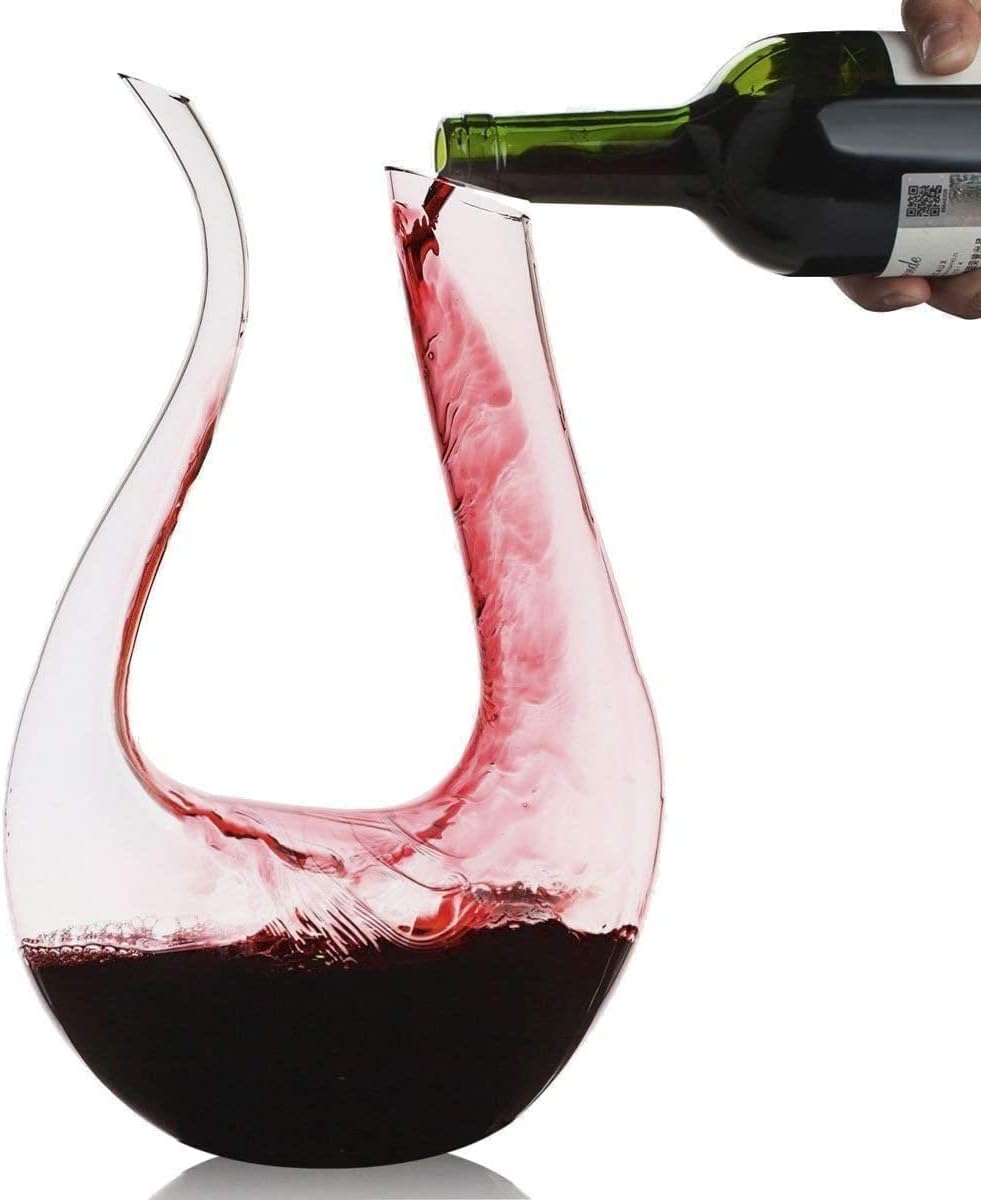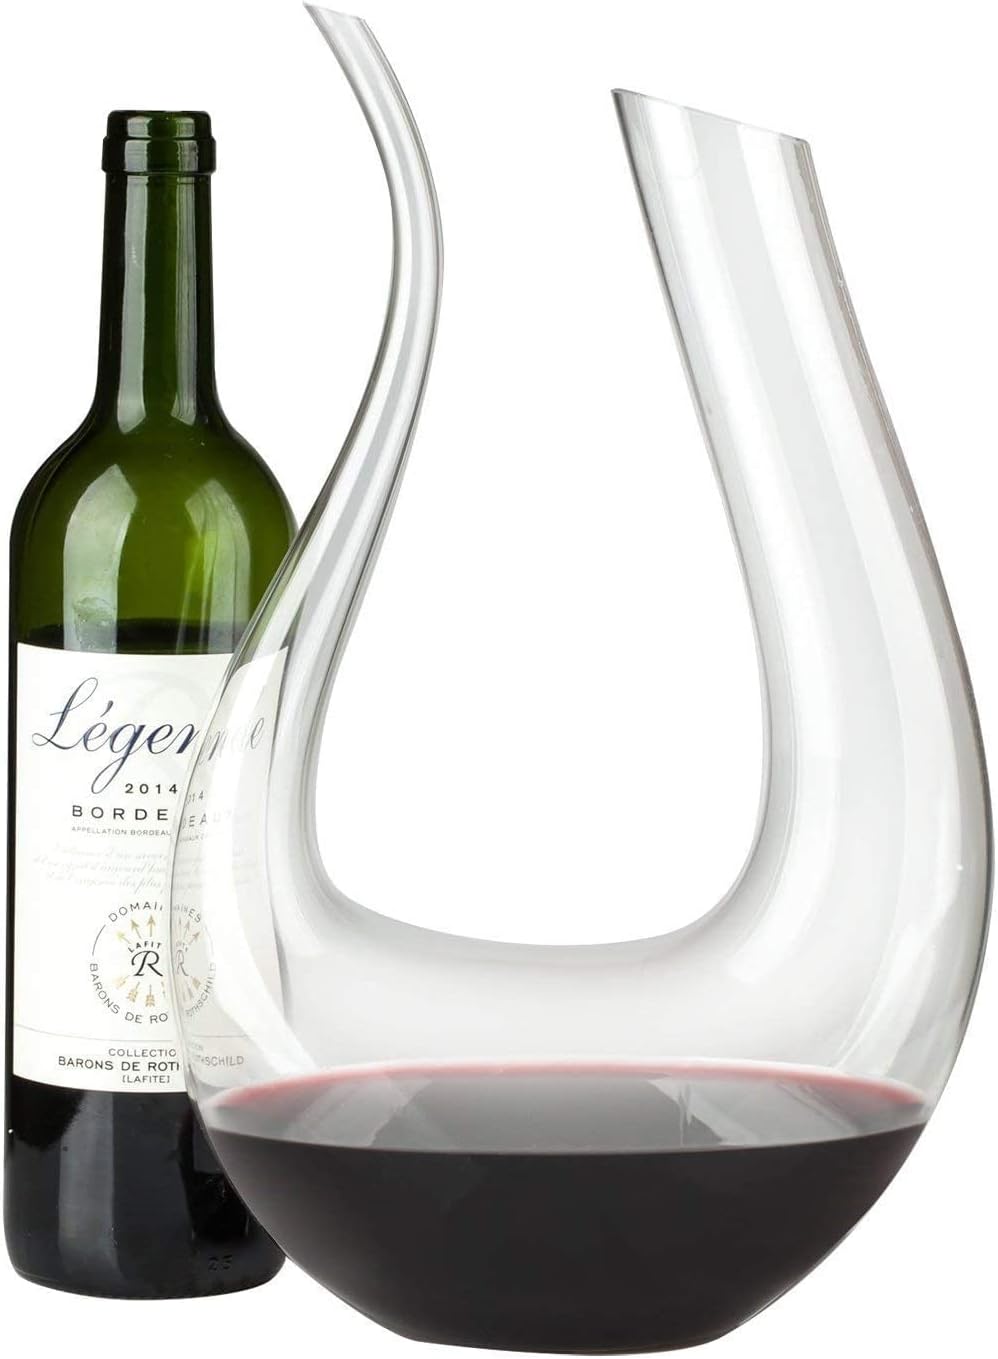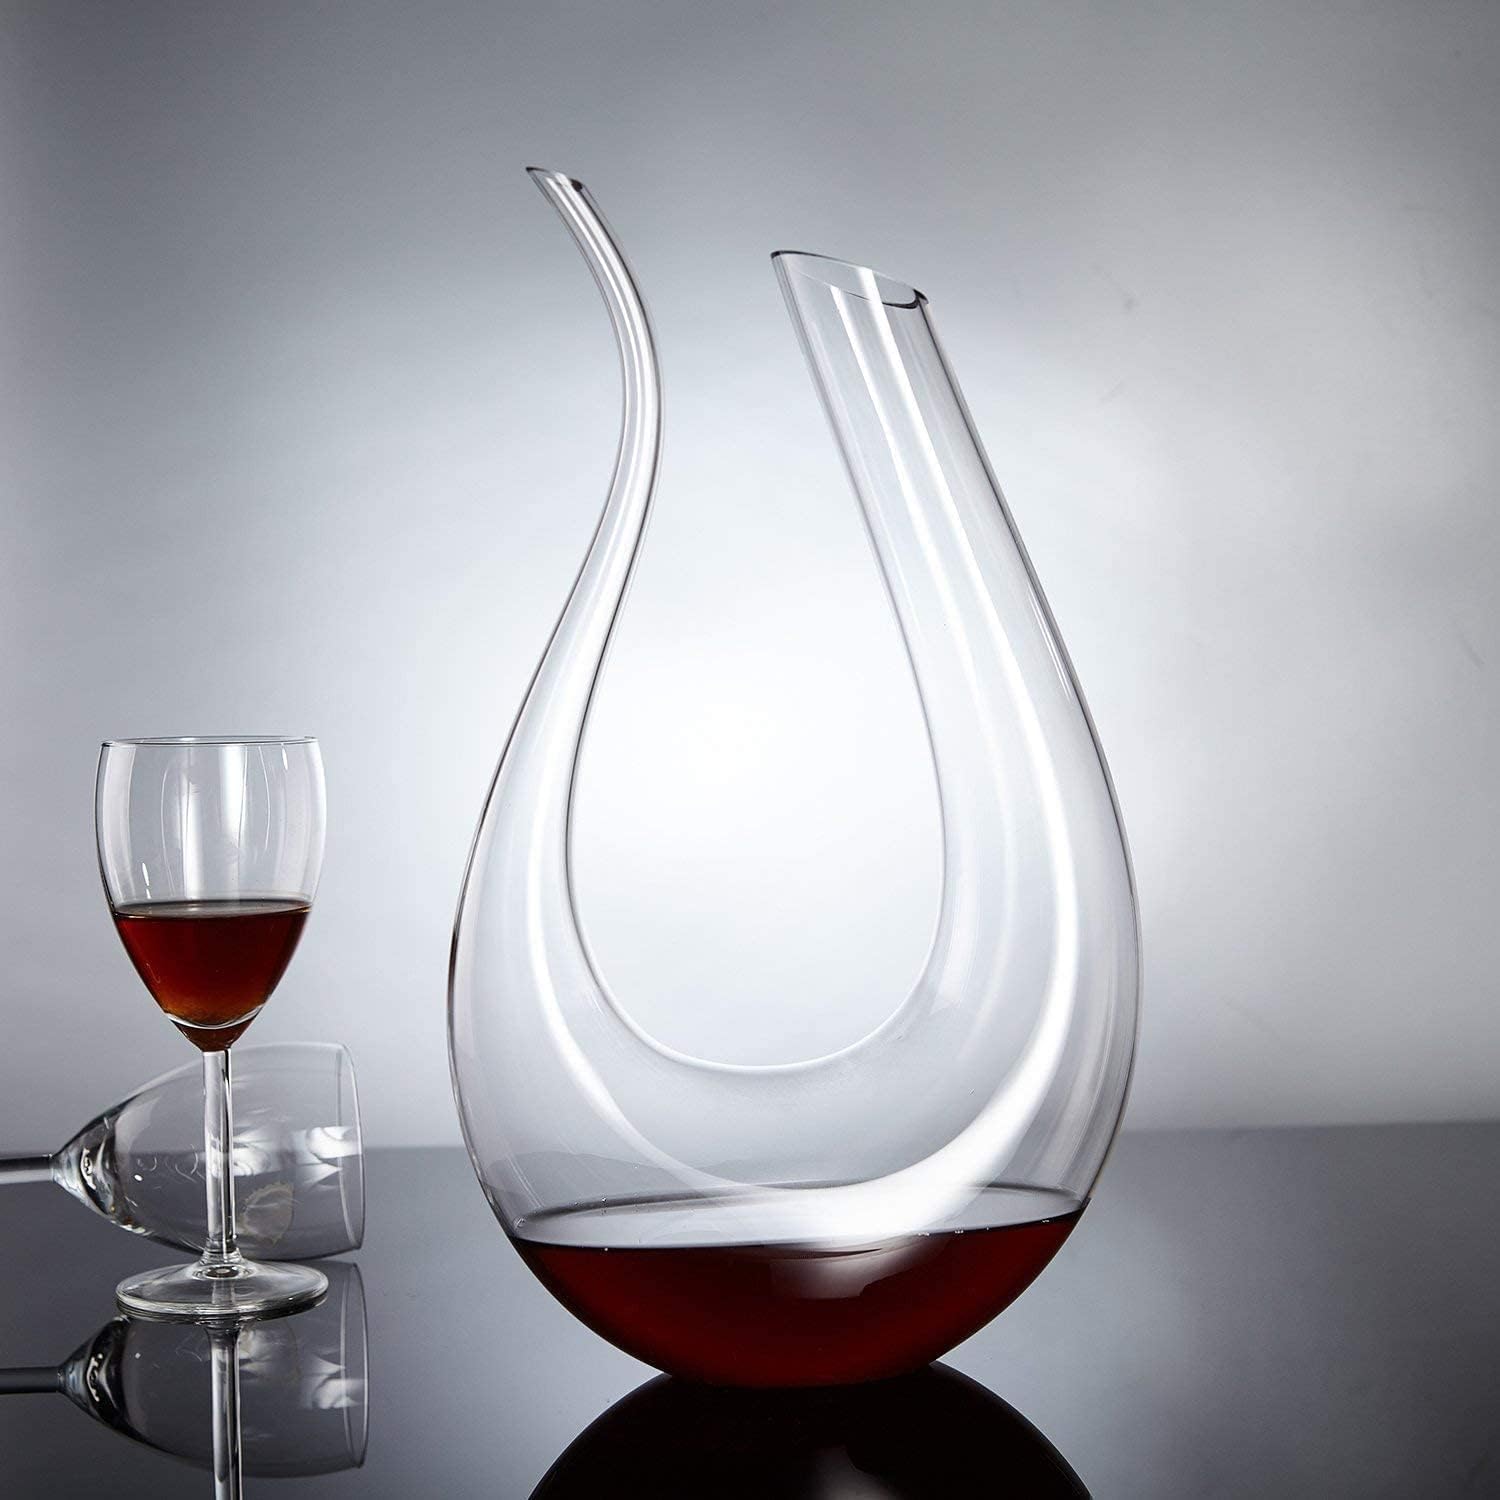
LOGFOY Wine Decanter, Hand Blown Wine Carafe, Lead-Free Aerating Glass,Classic Wine Breather Gift,Wine Accessories 1500ml
Category: Amazon Home
The LOGFOY is one of the best when it comes to wine decanters. The reason why we're comfortable saying this is because a lot of time was spent on the design and performance of the product with the emphasis on correcting some of the flaws of other products you might see on the market.  Optimal Level of Breathable Surface Area  The Decanter has been uniquely enginereed to ensure an optimal level of breathable surface area for 1500ml of wine.  This ensures that your wine will be aerated to the optimal level, bringing out the intense flavors and aromas that bring the wine to it's full potential!   Stylish Idea for Wine Gift Set with Sleek Packaging .  The sleek packaging makes it a great idea for a wine gift set for connoisseurs or those that are new to wine.  Click "Add to Cart" to start enjoying better wine as soon as your decanter arrives.
Features: EASY ANGLED POUR SPOUT - Avoid spills and drips with our specially designed angled lid. The curved angled pour spout ensures that your wine flows effortlessly from the glass into your glass, allowing you to focus on pouring and drinking your favorite wine | HIGH-QUALITY LEAD-FREE GLASS - The transparent lead-free glass decanter with high light transmittance allows drinkers to observe the wine at close range and bring visual enjoyment. Perfect as a wine pourer, it's also a work of art and a great centerpiece when you have guests over | ADD A TOUCH OF ELEGANCE TO YOUR BAR - This design adds undeniable elegance to your bar or living room. Use it as a beautiful decoration on your dining table sure to impress your friends and friends. Great for decanting a full-size bottle of wine | PERFECT GIFT - The perfect gift for wine lovers and wine lovers, whether it's a birthday, Mother's Day or Christmas. Easy to clean and one of the most important wine aerator accessories | UNIQUE AND SOPHISTICATED WINE AERATOR - A great item to showcase your home decor. If your decanter has any cracks or defects, we are ready to replace or refund you as soon as possible